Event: Nepal Earthquake
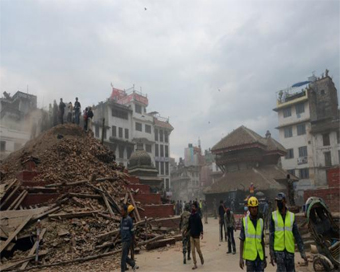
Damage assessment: damage